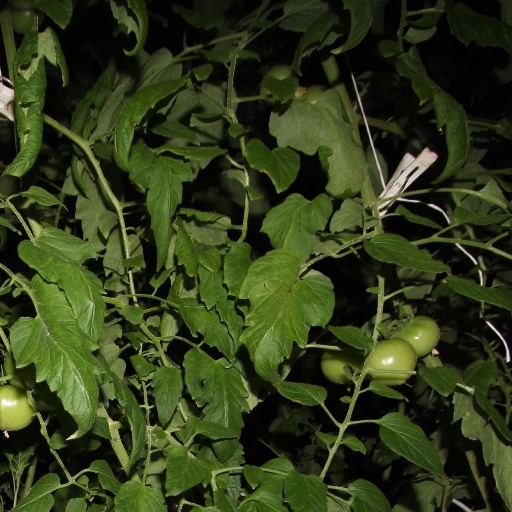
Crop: tomato